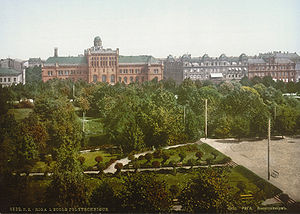
Rigas tekniske universitet
Universitetet mellem 1890-1900
Rigas tekniske universitet ligger i Riga, Letland og blev stiftet i 1862, som Rigas Polyteksniske institut, mens Letland var en del af det russiske tsardømme. Wilhelm Ostwald, nobelprisvinder i kemi, var ved fakultetet ved skolen i 1881-1887.